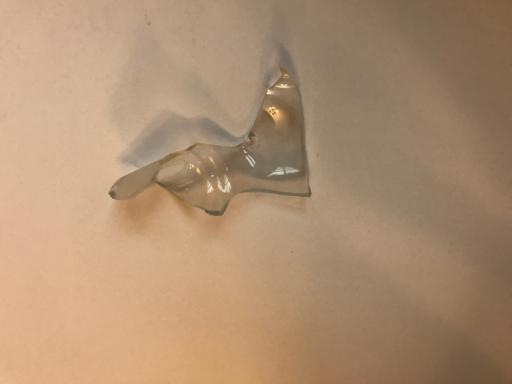
Label: glass